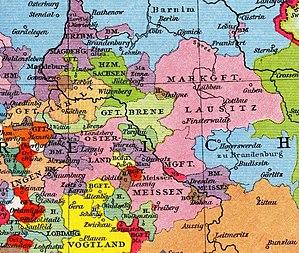
La marche de l'Est saxonne était une marche du Saint-Empire romain née vers l'an 965 de la dislocation de la marca Geronis. Située à l’est du duché de Saxe, elle s'étendait de la rivière de Saale à l'ouest traversant les territoires slaves jusqu'à la Spree vers le nord et à la frontière polonaise au bord de la rivière Bober à l'est. Au sud elle bordée à la marche de Misnie.
Le duché de Saxe-Wittemberg était un État du Saint-Empire romain au Moyen Âge tardif. Il émergea lors de la partage du duché de Saxe sous le règne de la maison d'Ascanie en 1296. Le duché fut le précurseur de l'électorat de Saxe qui est créé en 1356 avec le transfert du privilège électoral aux ducs de Saxe-Wittemberg par la Bulle d'or de l'empereur Charles IV.
La marche de Lusace, était un margraviat du Saint-Empire romain s'étendant entre la Francie orientale et la frontière du royaume de Pologne. Née de la marche de l'Est saxonne sous le règne de la maison de Wettin au XIᵉ siècle, elle était ultérieurement sous la domination de plusieurs seigneurs féodaux. En 1367, le domaine de la Basse-Lusace est devenu un pays de la couronne de Bohême.
L' histoire de la Saxe-Anhalt a commencé avec la vieille Saxe, qui fût conquise par Charlemagne en 804 et transformée en duché de Saxe au sein de l'Empire carolingien. La Saxe est devenue l'un des soi-disant duchés du Royaume allemand et, par la suite, le Saint-Empire romain germanique, formé de la partition orientale de l'Empire carolingien. Le duché a grandi pour devenir un État puissant au sein de l'empire, gouvernant une grande partie de ce qui est maintenant le nord de l'Allemagne, mais à la suite de conflits avec l'empereur, il a été divisé en de nombreux petits États vers la fin du 12e siècle.